Tourville-sur-Sienne

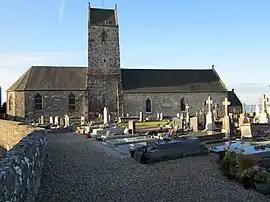
The church of Notre-Dame

Tourville-sur-Sienne is a commune in the Manche department in Normandy in north-western France.